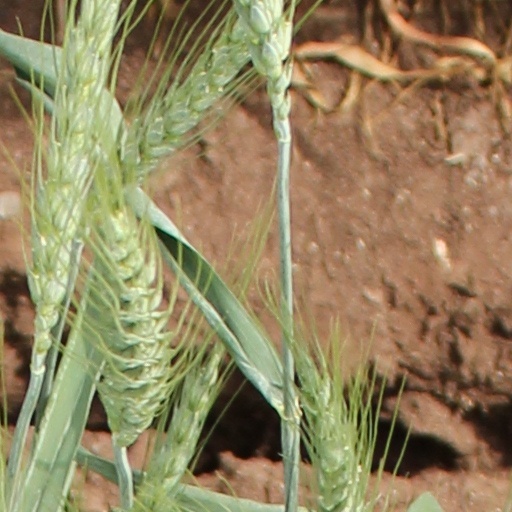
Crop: wheat